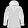
Label: Coat